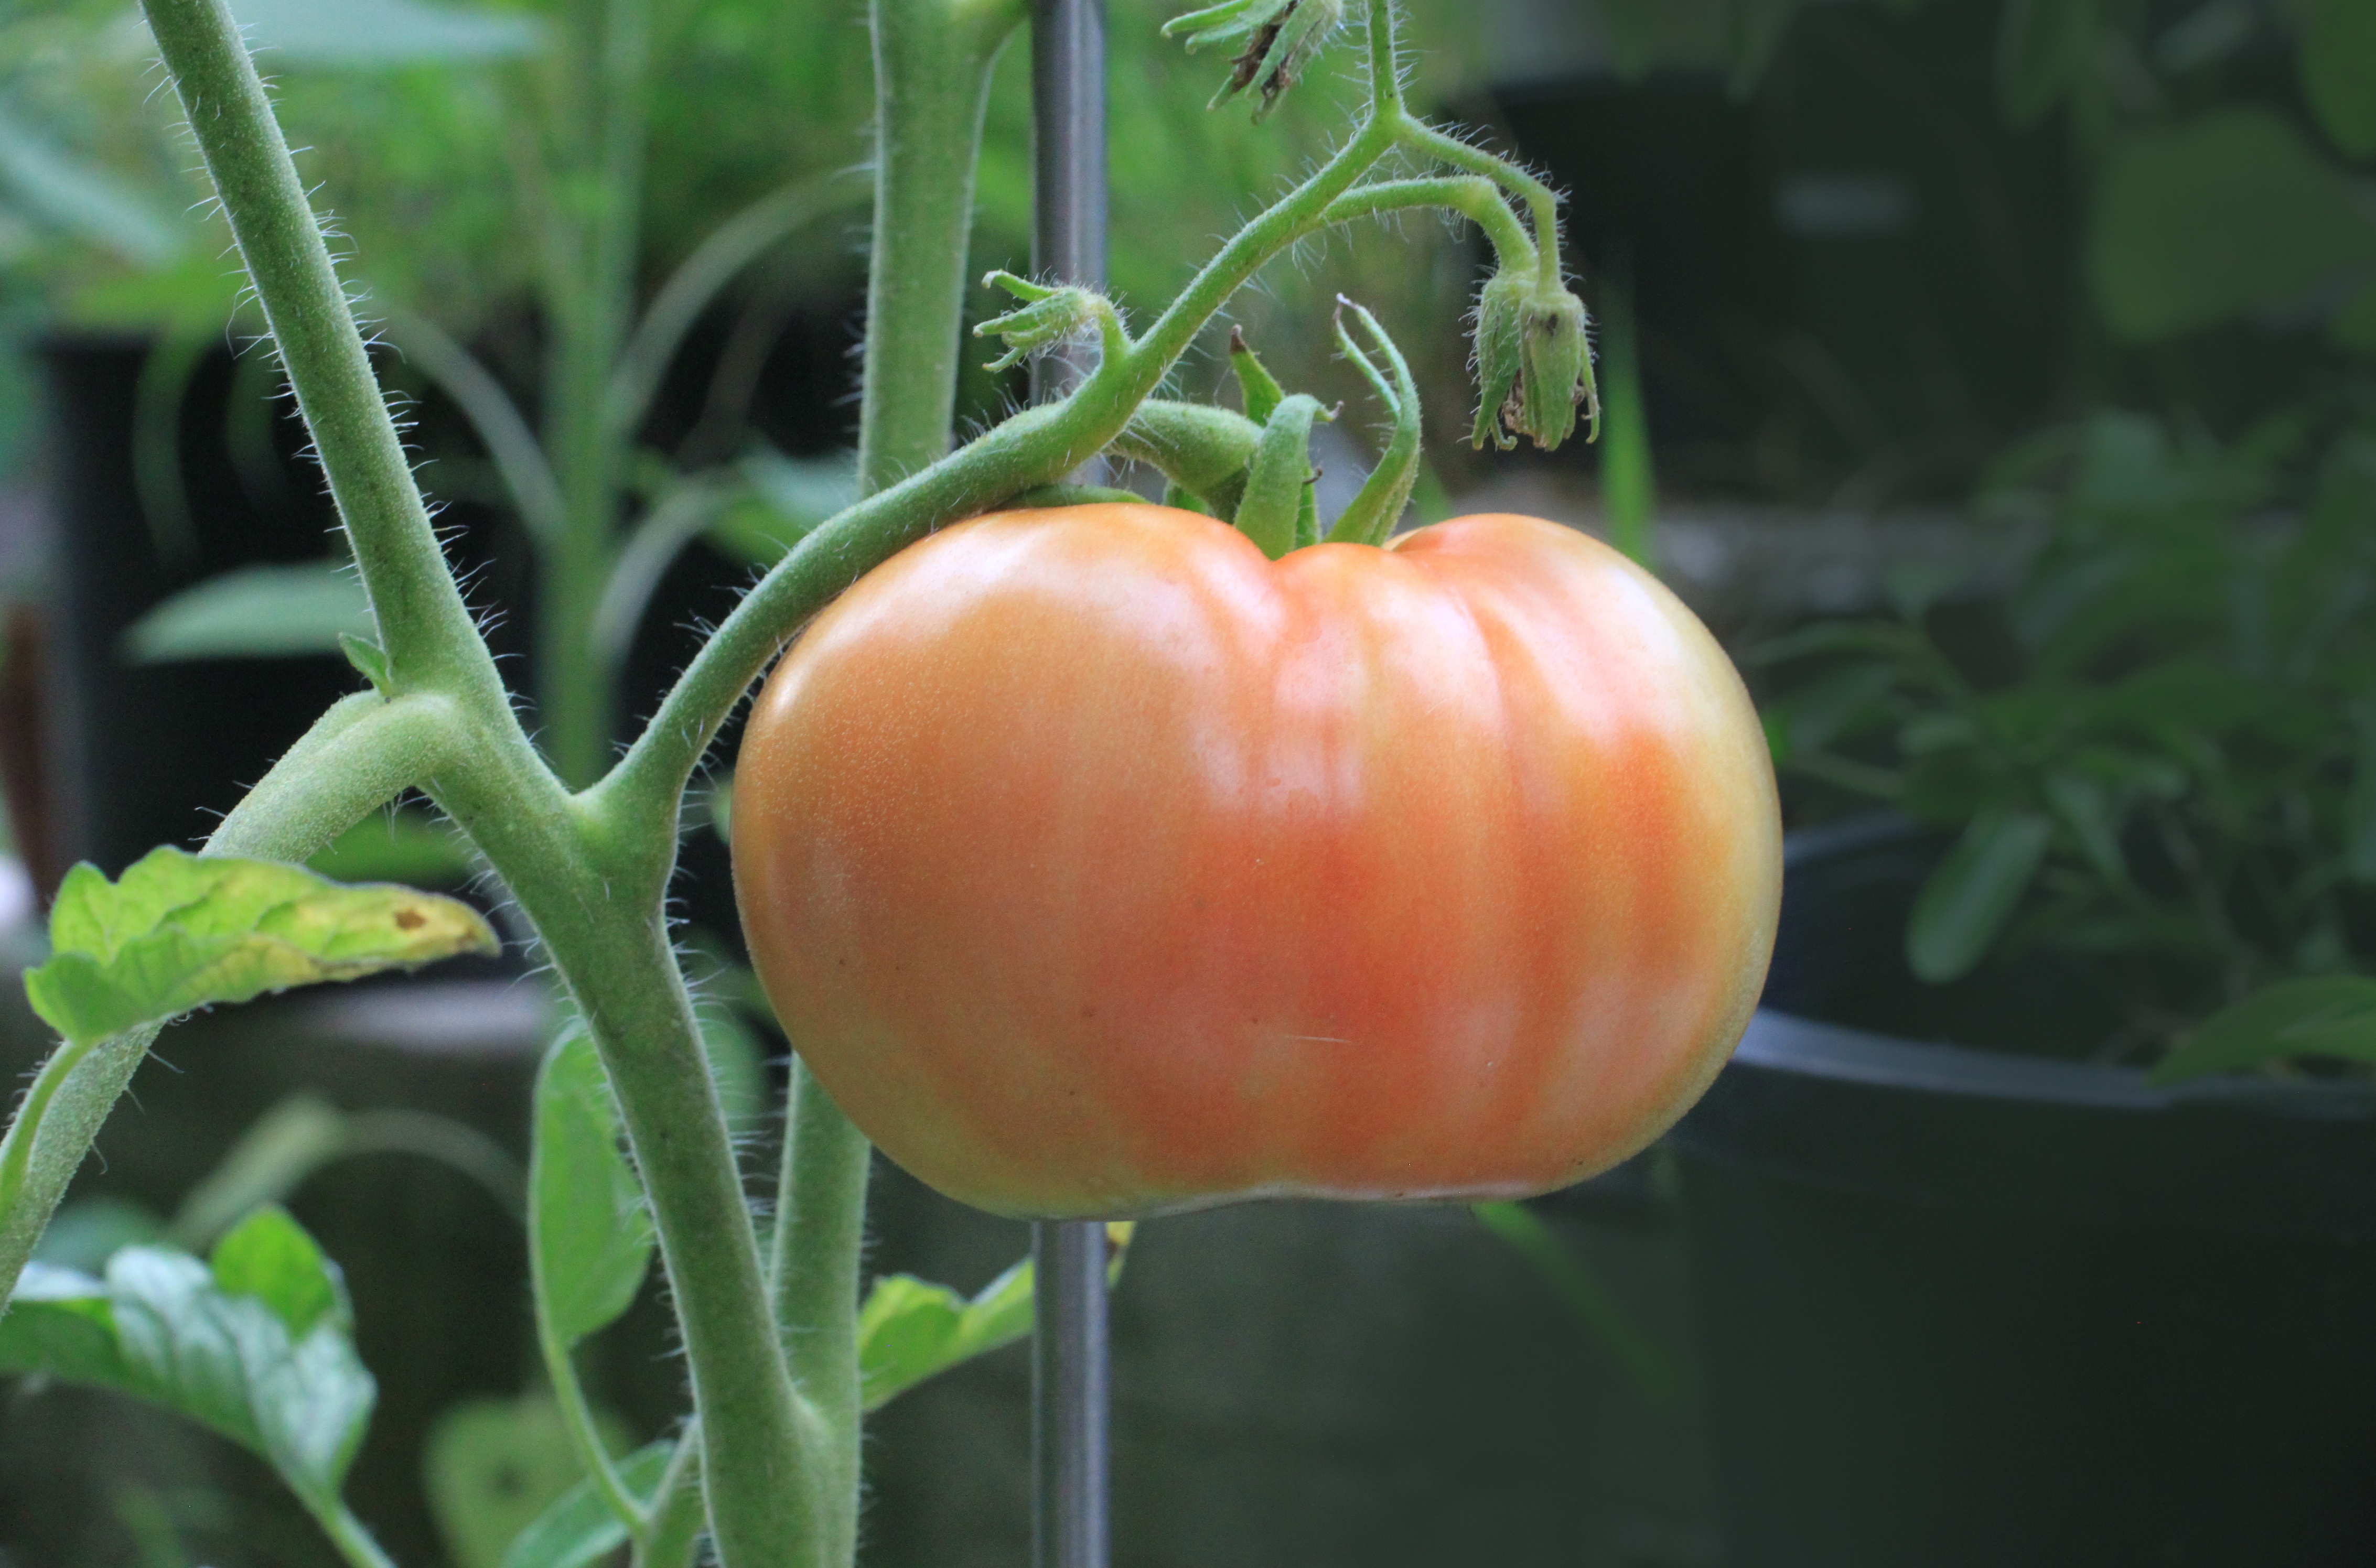
growth, plant, fruit, leaf, flower, orange, food, green, produce, vegetable, grow, fresh, agriculture, garden, healthy, tomato, close up, peppers, ripening, flowering plant, plant stem, land plant, potato and tomato genus